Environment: real
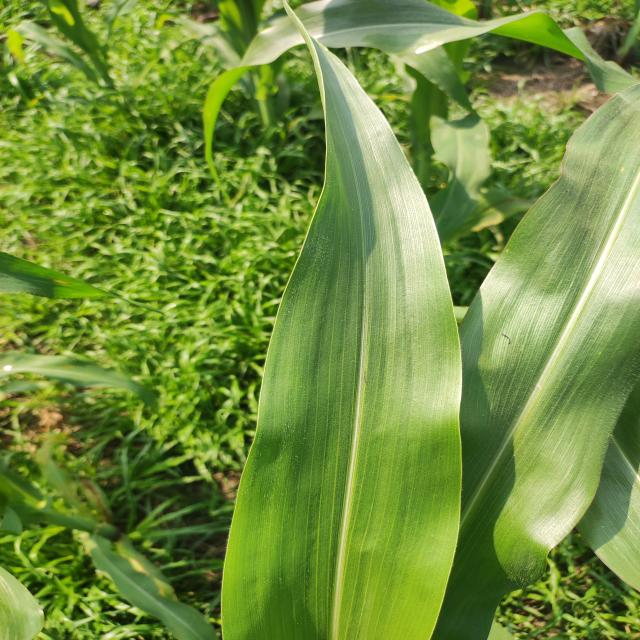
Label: healthy